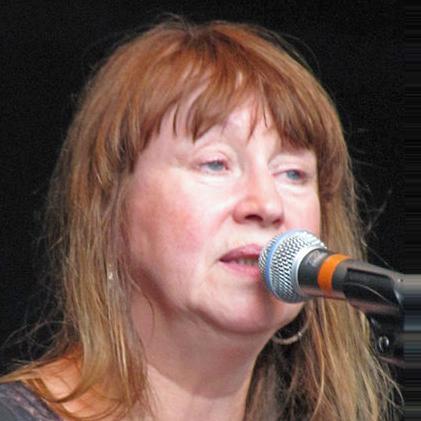
Age: 57